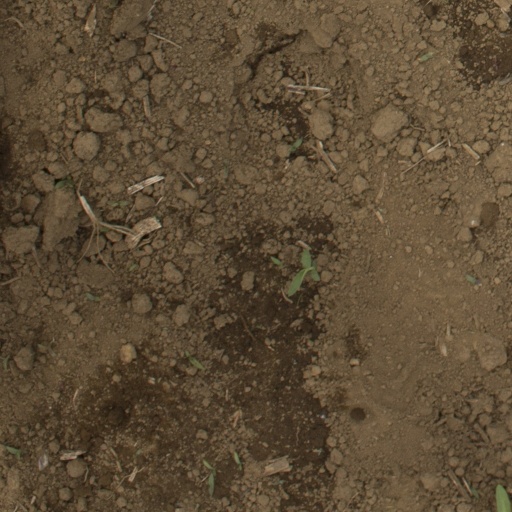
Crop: Jerusalem artichoke